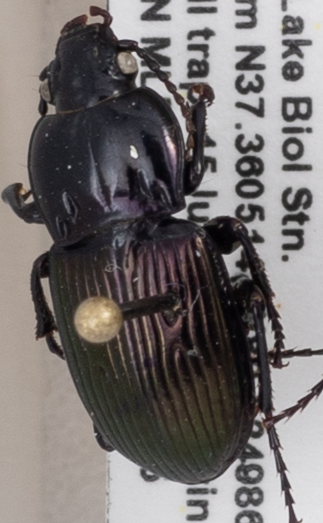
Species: Myas cyanescens
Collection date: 2021-06-15
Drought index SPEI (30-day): -0.51
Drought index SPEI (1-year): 0.718
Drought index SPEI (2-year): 1.28